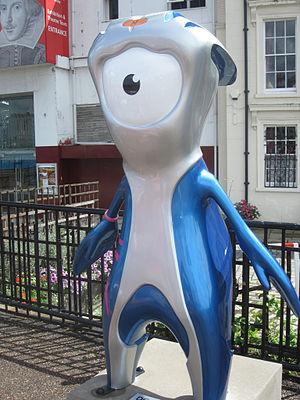
La mascotte paralympique est une mascotte symbolisant une édition particulière des Jeux paralympiques et plus généralement l'esprit des Jeux paralympiques. À l'instar des mascottes olympiques, elle se présente sous les traits d'un animal caractéristique du pays hôte, d'un humain ou même d'une créature imaginaire. La mascotte paralympique est créée en vue d'être le reflet et l'ambassadrice du pays et de la ville qui accueillent les Jeux paralympiques.